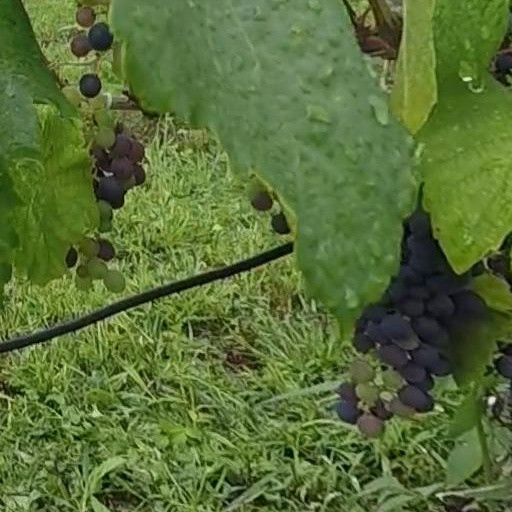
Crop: grape